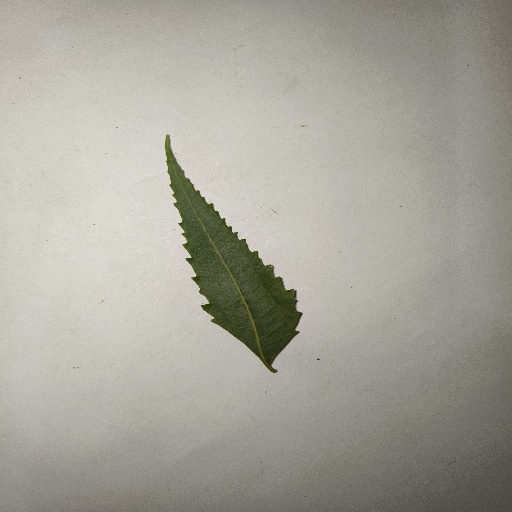
Species: Neem
Leaf condition: Healthy Leaf